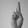
ASL letter: R